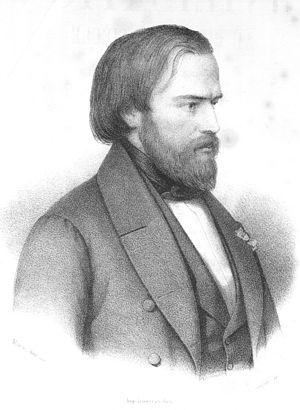
Portrait de Frédéric Ozanam, mis en frontispice de l'édition de ses oeuvres complètes (éditions Lecoffre, Paris, 1862)
L'église Saint-Clément est une église catholique située à Wasquehal, dans le département du Nord, dans les Hauts-de-France. Elle est située dans le quartier du Capreau. Le style est de type gothique simple. Sa construction sous l'impulsion de l'abbé Louis Couppez, s'étend de 1910 à 1912. Cette église est dédiée à Saint Clément. Elle dépend du doyenné de Roubaix de l'archidiocèse de Lille et fait partie de la paroisse Frédéric Ozanam.
Antoine-Frédéric Ozanam est un professeur de littérature étrangère à la Sorbonne, fondateur de la Société de Saint-Vincent-de-Paul, historien et essayiste catholique français ; il a été béatifié par le pape Jean-Paul II le 22 août 1997.